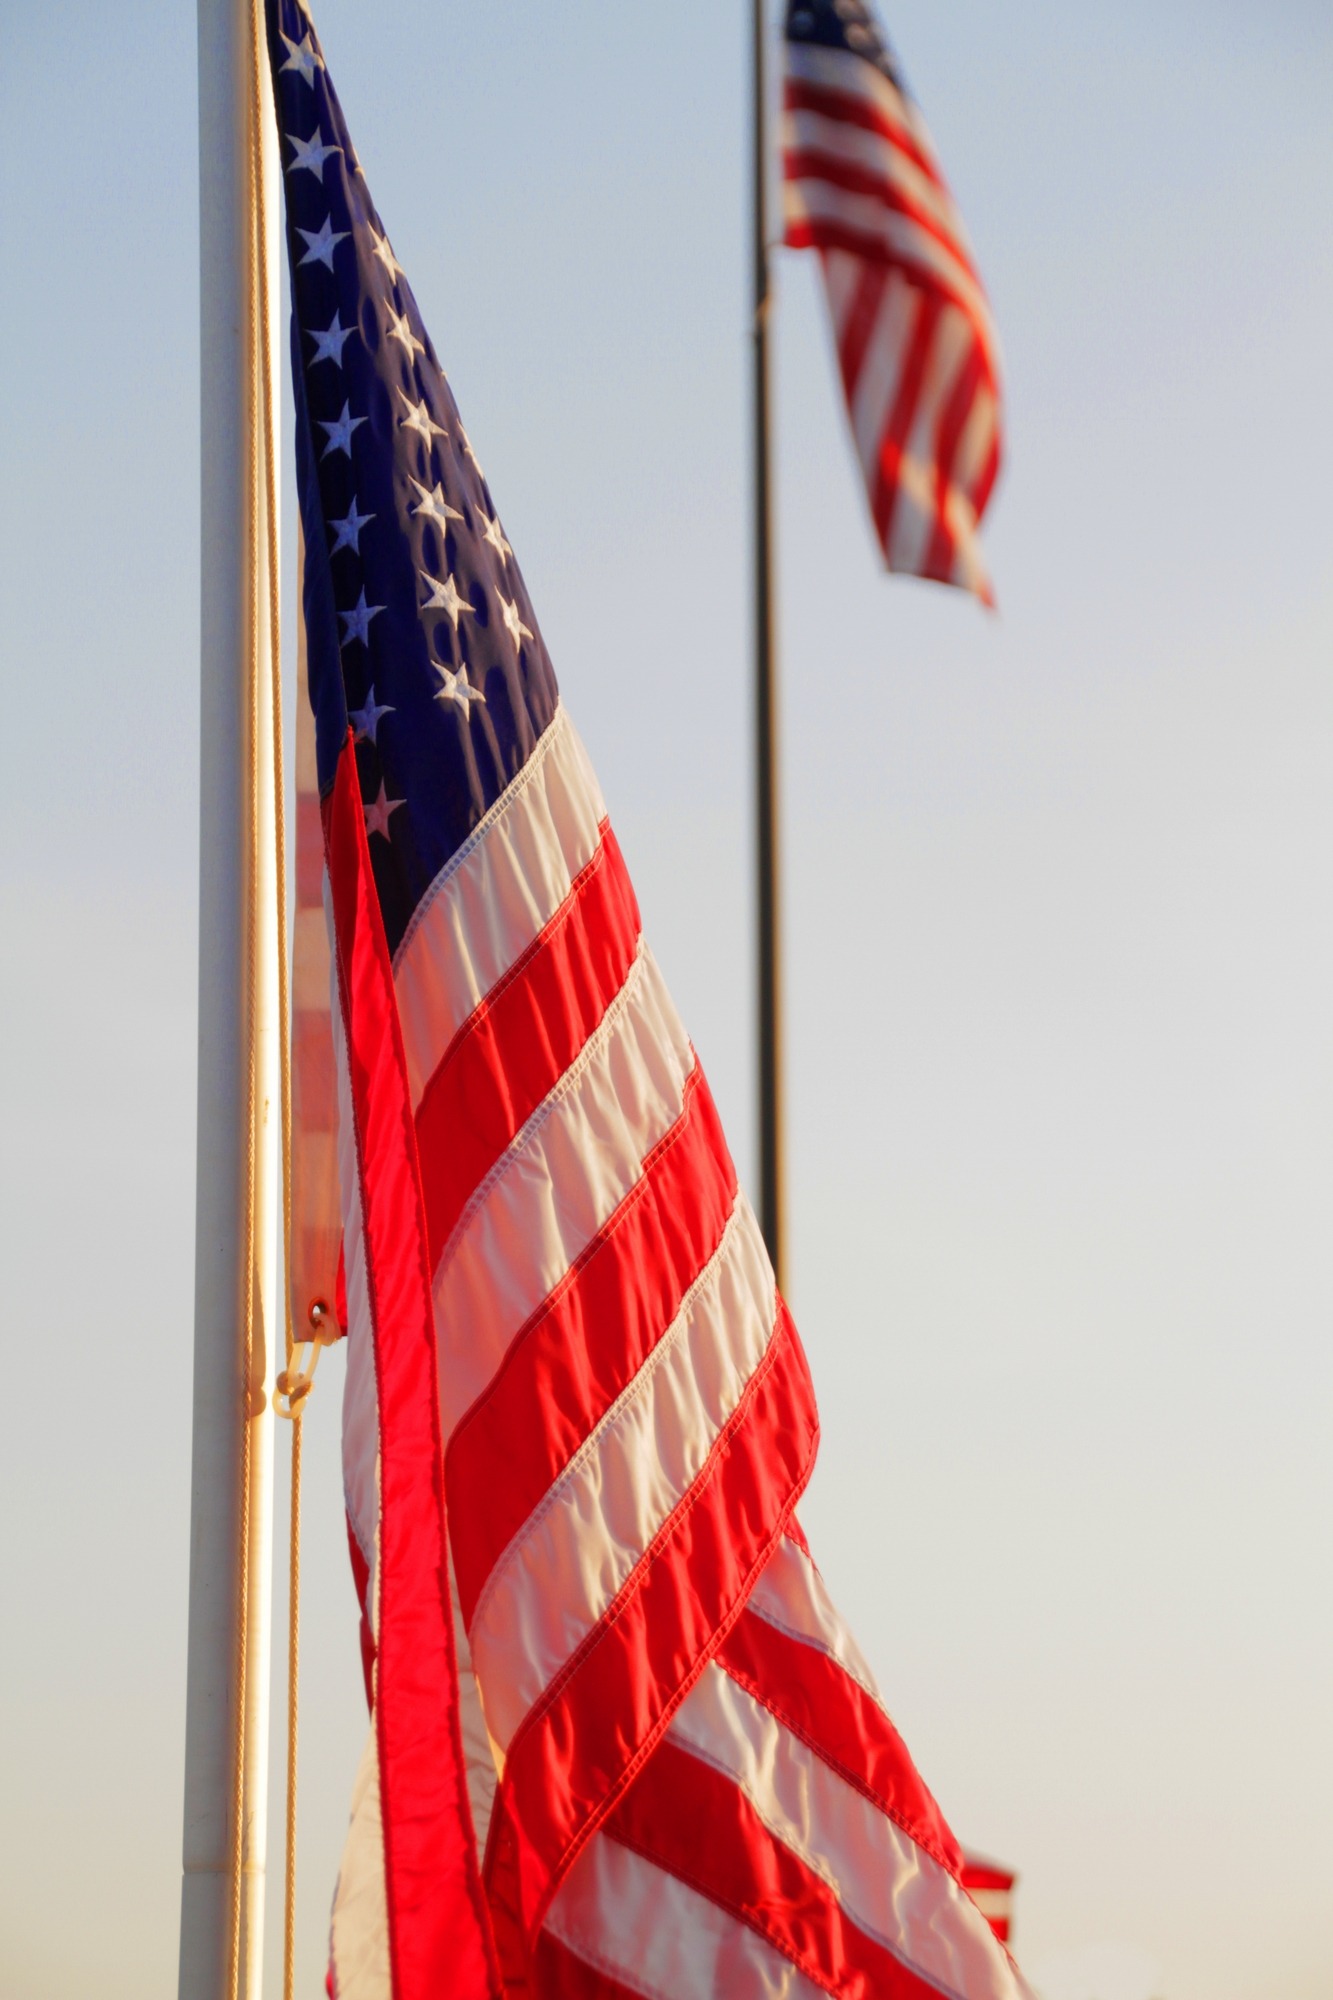
wave, flying, country, military, red, symbol, banner, flag, american flag, freedom, emblem, majestic, celebrate, patriotism, united states, national, memorial, american, patriot, stripes, flags, state, government, united, us, glory, republic, icon, nation, unity, traditional, independence, red flag, strength, patriotic, pride, union, democracy, election, waving, nationality, proud, symbolic, nationalism, democratic, us flag, flag of the united states